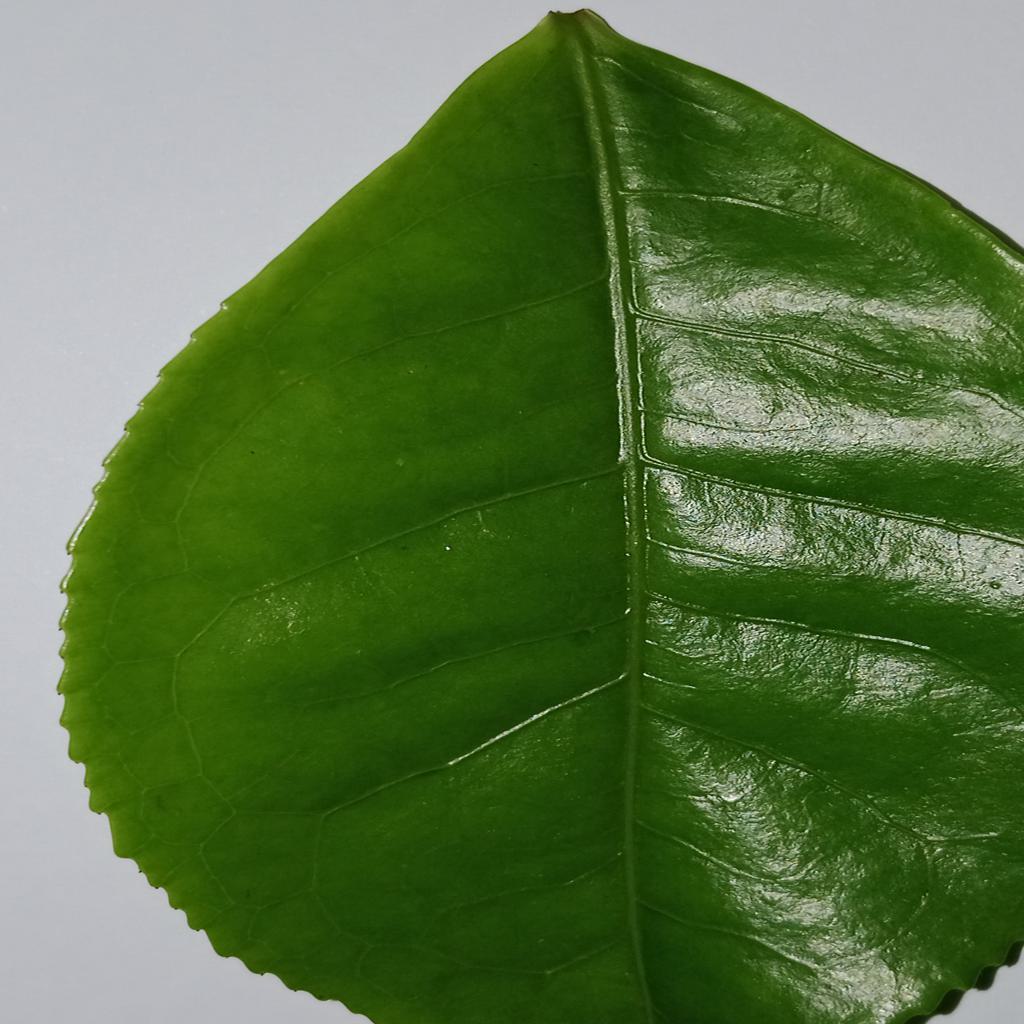
Label: Healthy